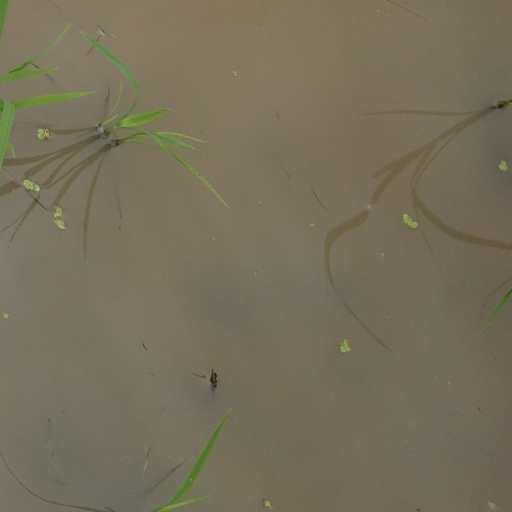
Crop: rice